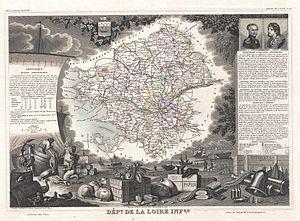
L'Histoire du département de la Loire-Atlantique a débuté à la création du département.
Cet article présente l'histoire, les caractéristiques et les événements significatifs ayant marqué le réseau routier du département de la Loire-Atlantique en France.